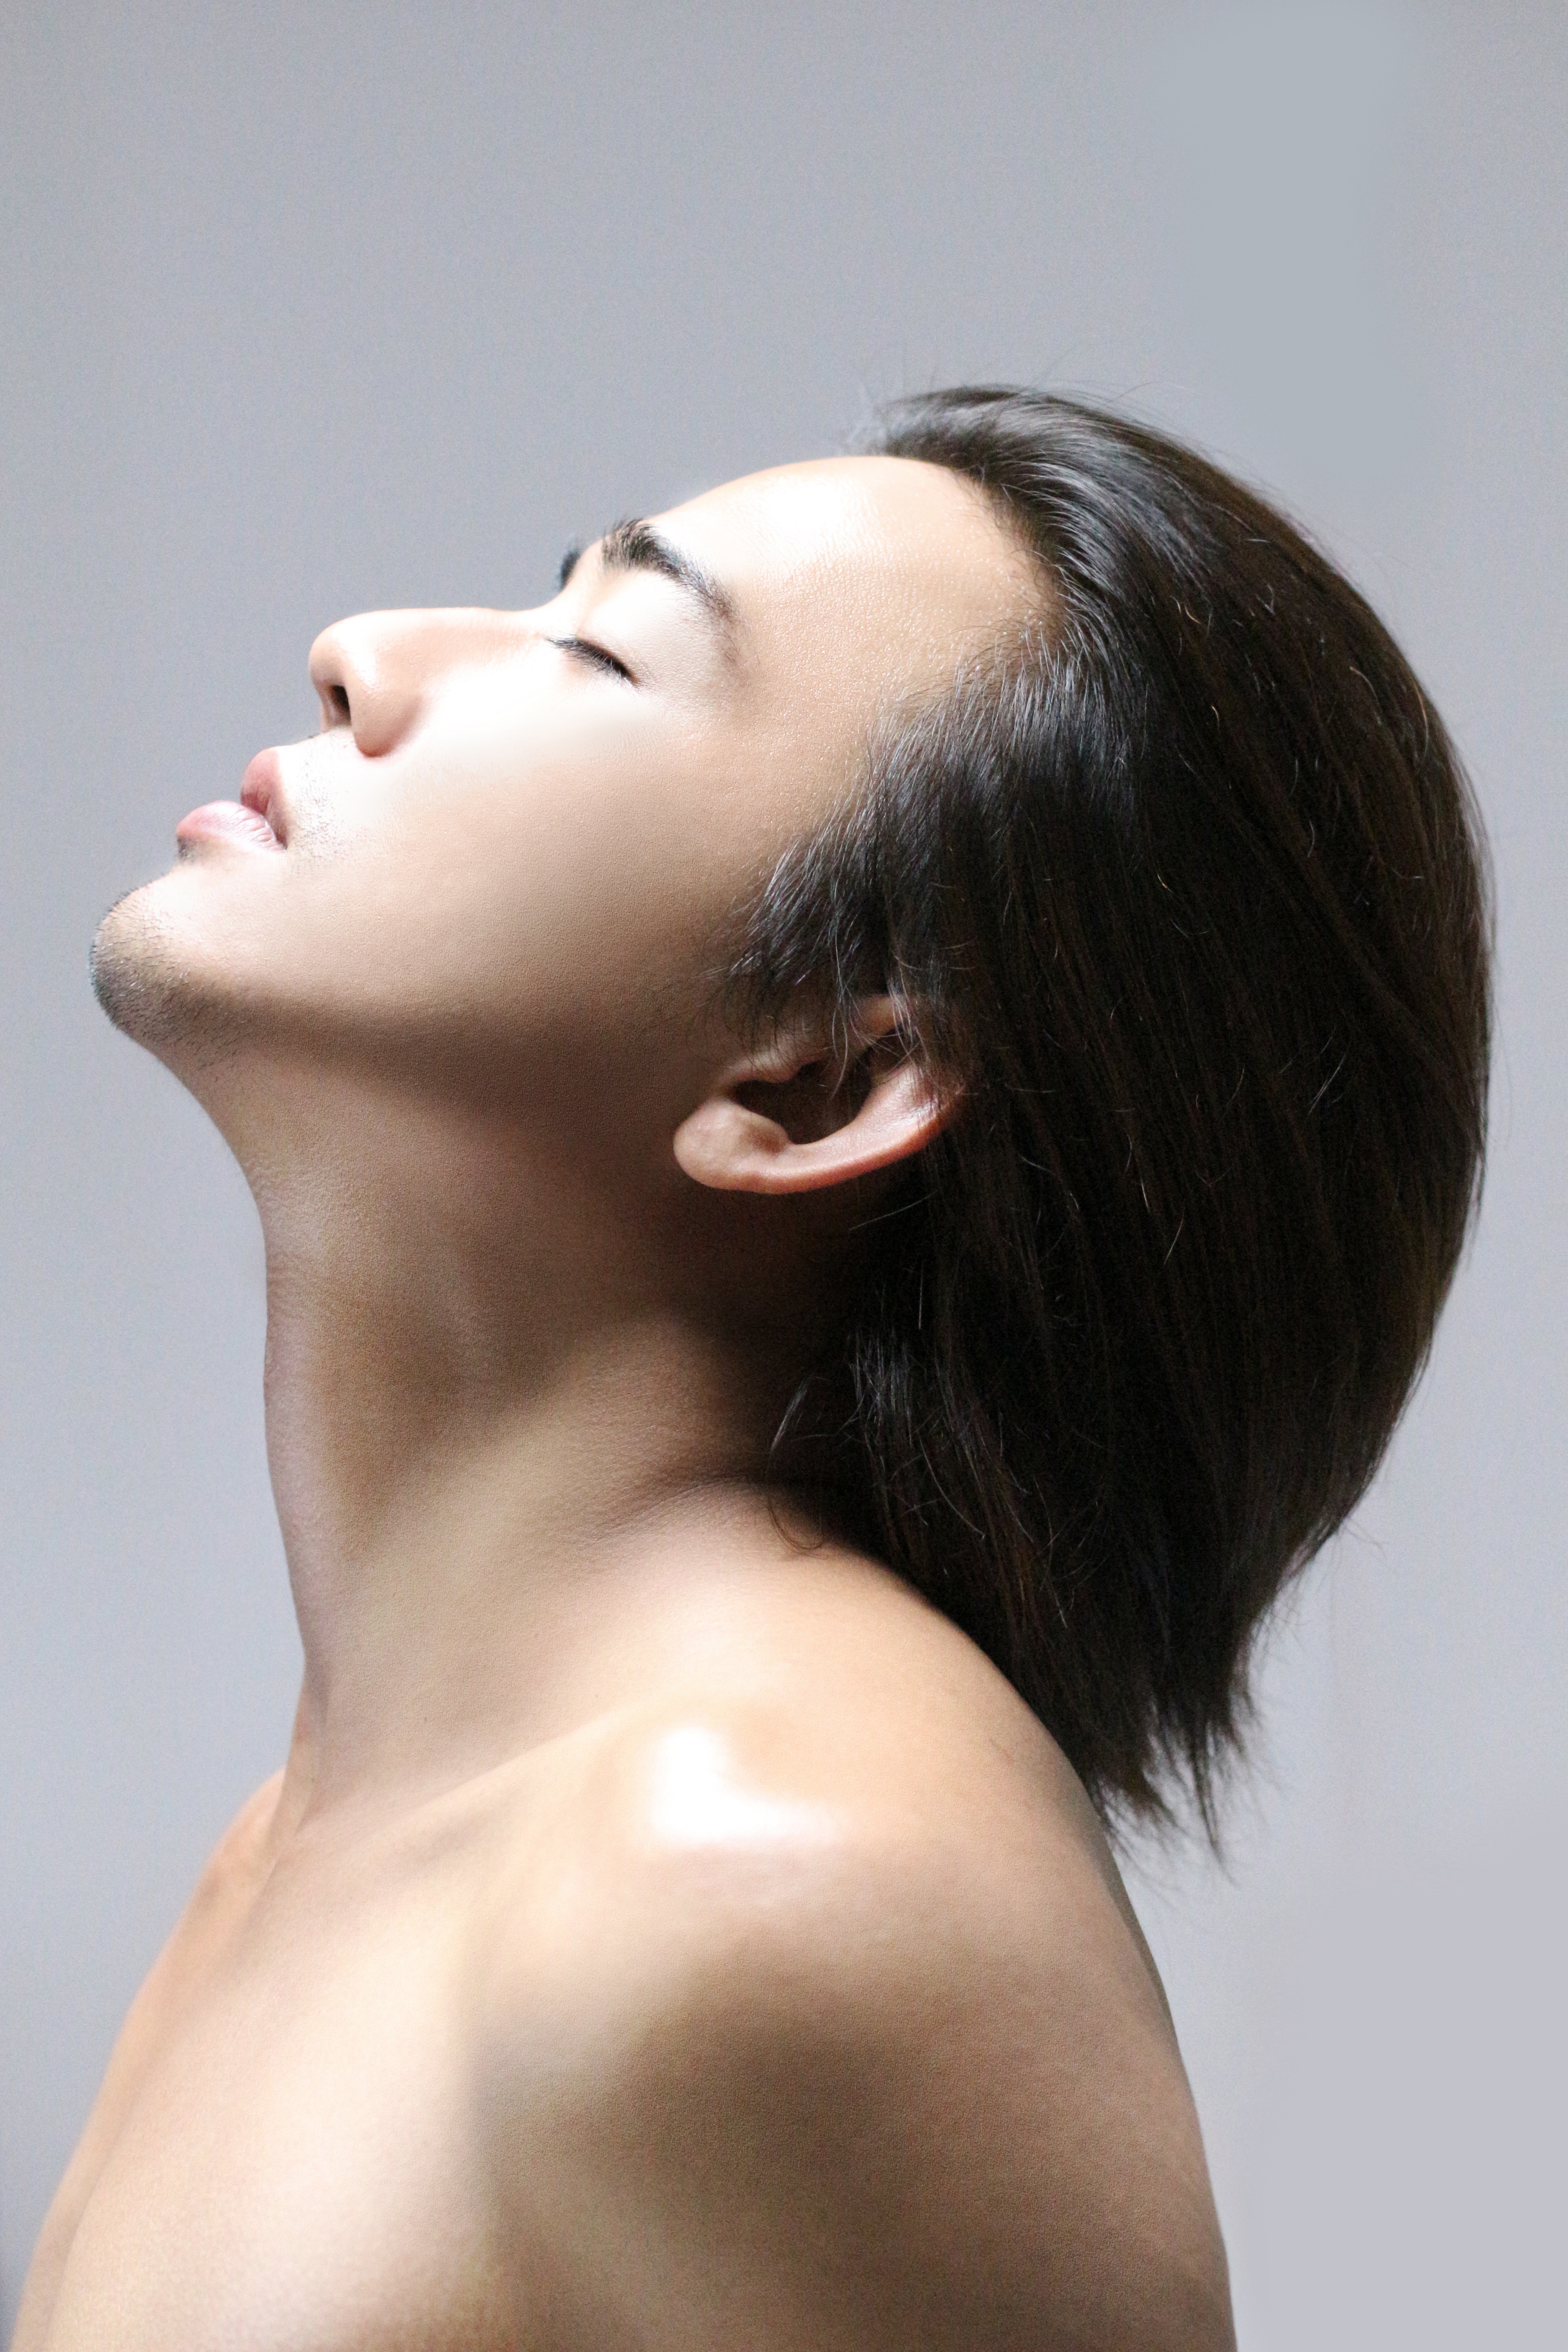
hand, person, people, girl, woman, hair, photography, alone, male, portrait, model, lady, lip, hairstyle, mouth, long hair, close up, human body, black hair, face, nose, single, neck, eye, head, skin, beauty, organ, photo shoot, brown hair, sense, men's, art model